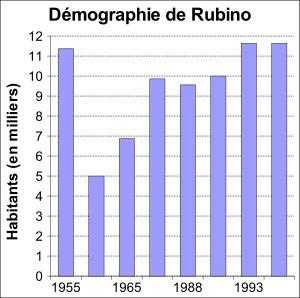
Rubino est un village qui porte le nom du colonel Français exécuté en 1910 sur ce même lieu, et qui devint depuis le 1ᵉʳ janvier 2002 une grande commune du département Agnéby et toujours une sous-préfecture dans le département d'Agboville en région d'Agnéby-Tiassa en Côte d'Ivoire en Afrique de l'Ouest.